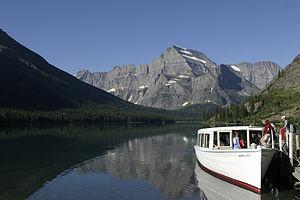
Le parc national de Glacier est un parc national américain situé dans l'État du Montana. Fondé en 1910 et d'une superficie de 4 101 km², il est bordé au nord par les provinces canadiennes de l'Alberta et de la Colombie-Britannique.